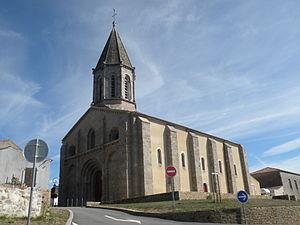
Église Saint-Jacques de Moutiers-les-Mauxfaits This building is indexed in the Base Mérimée, a database of architectural heritage maintained by the French Ministry of Culture,
Moutiers-les-Mauxfaits, appelée localement « Les Moutiers », est une commune du Centre-Ouest de la France, située dans le département de la Vendée en région Pays de la Loire.